City Hall, Bristol

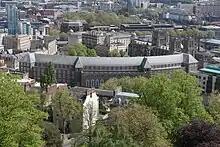
The rear of the Bristol City Hall from Cabot Tower

The building was commissioned to replace the Old Council House, Bristol. The foundation stone was laid in 1935, and it was structurally complete by 1939 when the Second World War stopped further work. Although completed in 1952, the building was officially opened by Queen Elizabeth II on 17 April 1956. The Council published a commemorative booklet about the building at the same time.